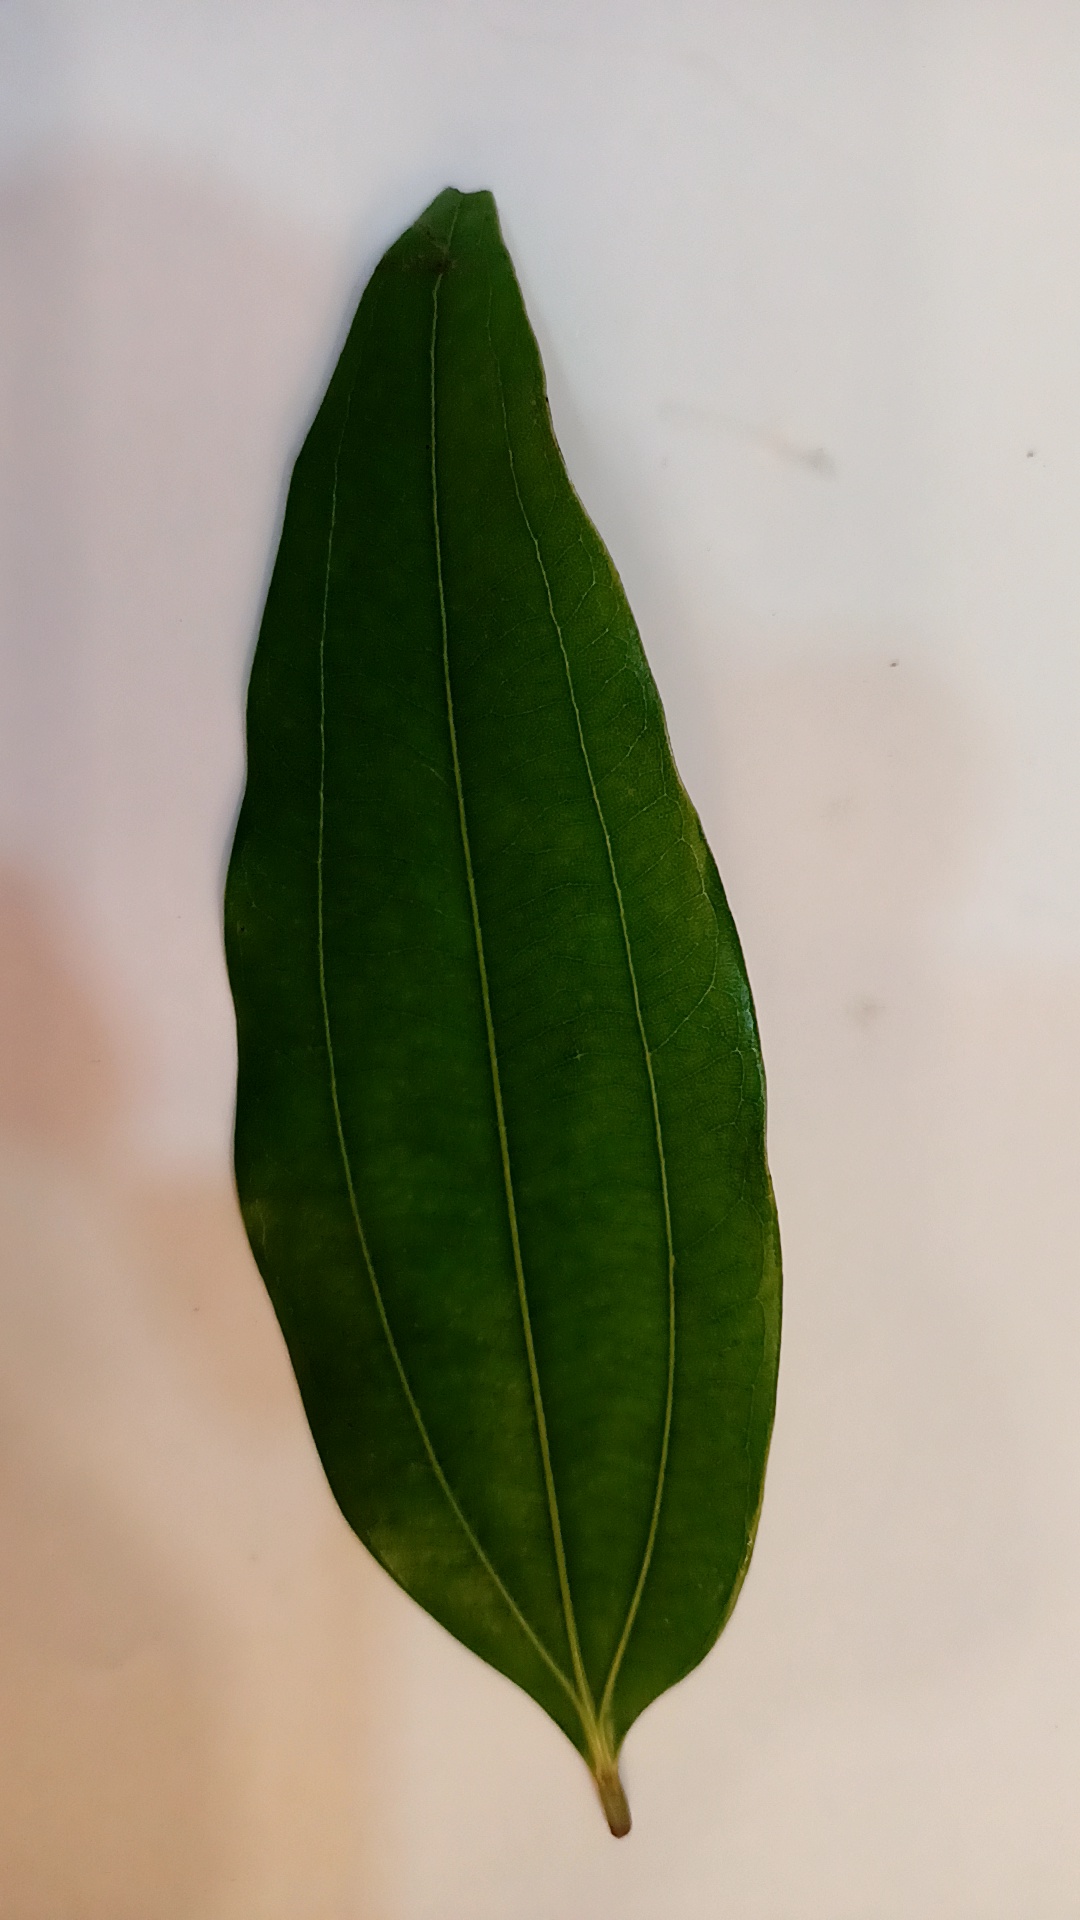
Label: Healthy